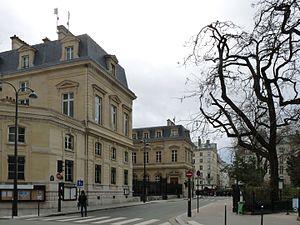
La rue Eugène Spuller à Paris, vue sur la marie du 3ème arrondissement
La rue Eugène-Spuller est une rue du 3ᵉ arrondissement de Paris.
Eugène Spuller est un avocat, écrivain, journaliste et homme politique français, né le 8 décembre 1835 à Seurre et mort le 23 juillet 1896 à Sombernon. Fidèle de Gambetta, il accompagne celui-ci lors de son échappée en ballon monté vers Tours le 7 octobre 1870 alors que Paris était encerclé par les troupes prussiennes.